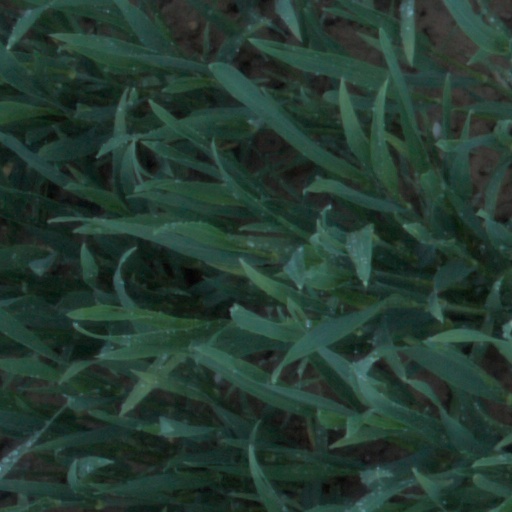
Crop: wheat